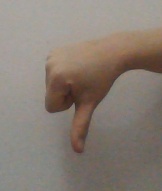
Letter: waw